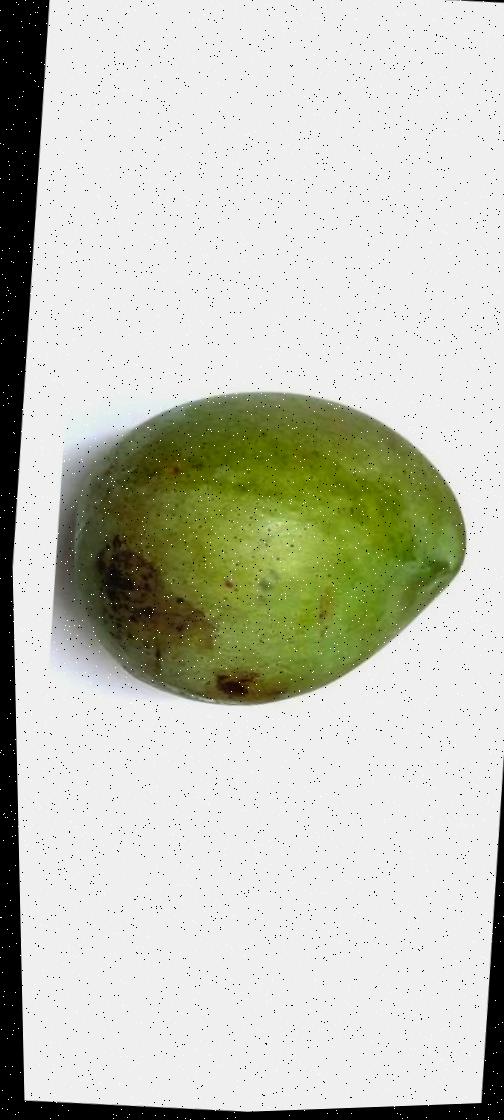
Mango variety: Fazli Shurmai